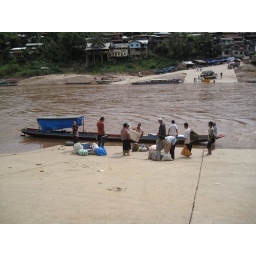
Muang Khua: boat over the river